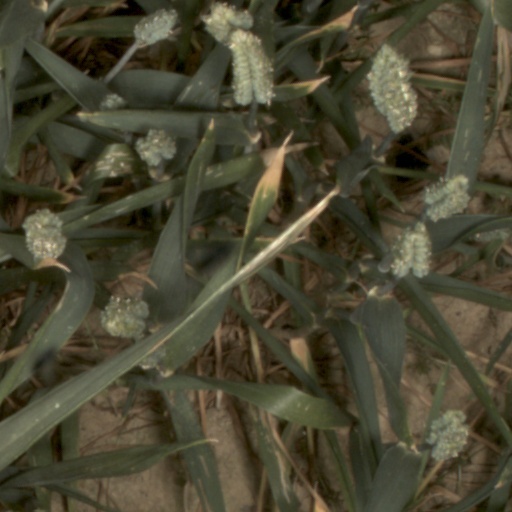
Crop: wheat